501st Tactical Reconnaissance Squadron (JASDF)

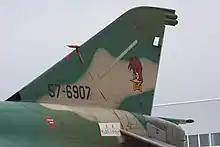
Woody Woodpecker emblem

Since 1961 the squadron's emblem has been the American cartoon character Woody Woodpecker wearing a bowtie. The use of a woodpecker is a tribute to a battle tactic of Takeda Shingen from the 16th century battles of Kawanakajima. When the squadron was equipped with RF-86 Sabres, the aircraft wore a blue and yellow chevron on their tails. The replacement RF-4Es also sported this design until it was replaced by the woodpecker emblem in February 1981.